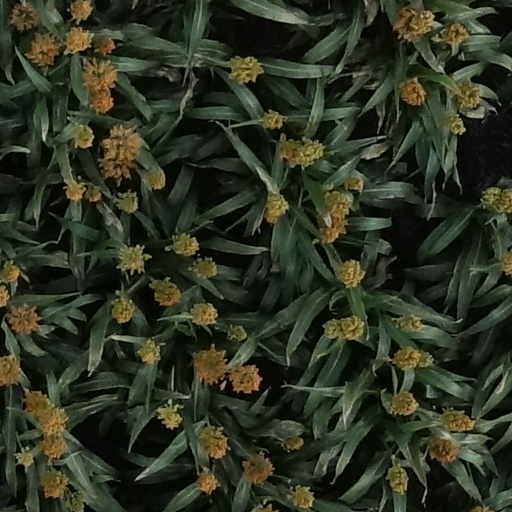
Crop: sorghum